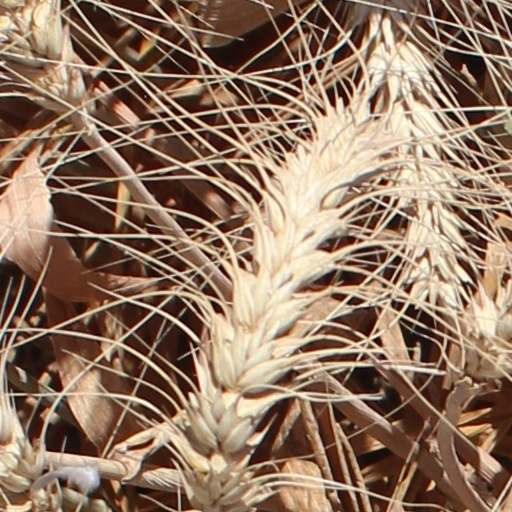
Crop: wheat